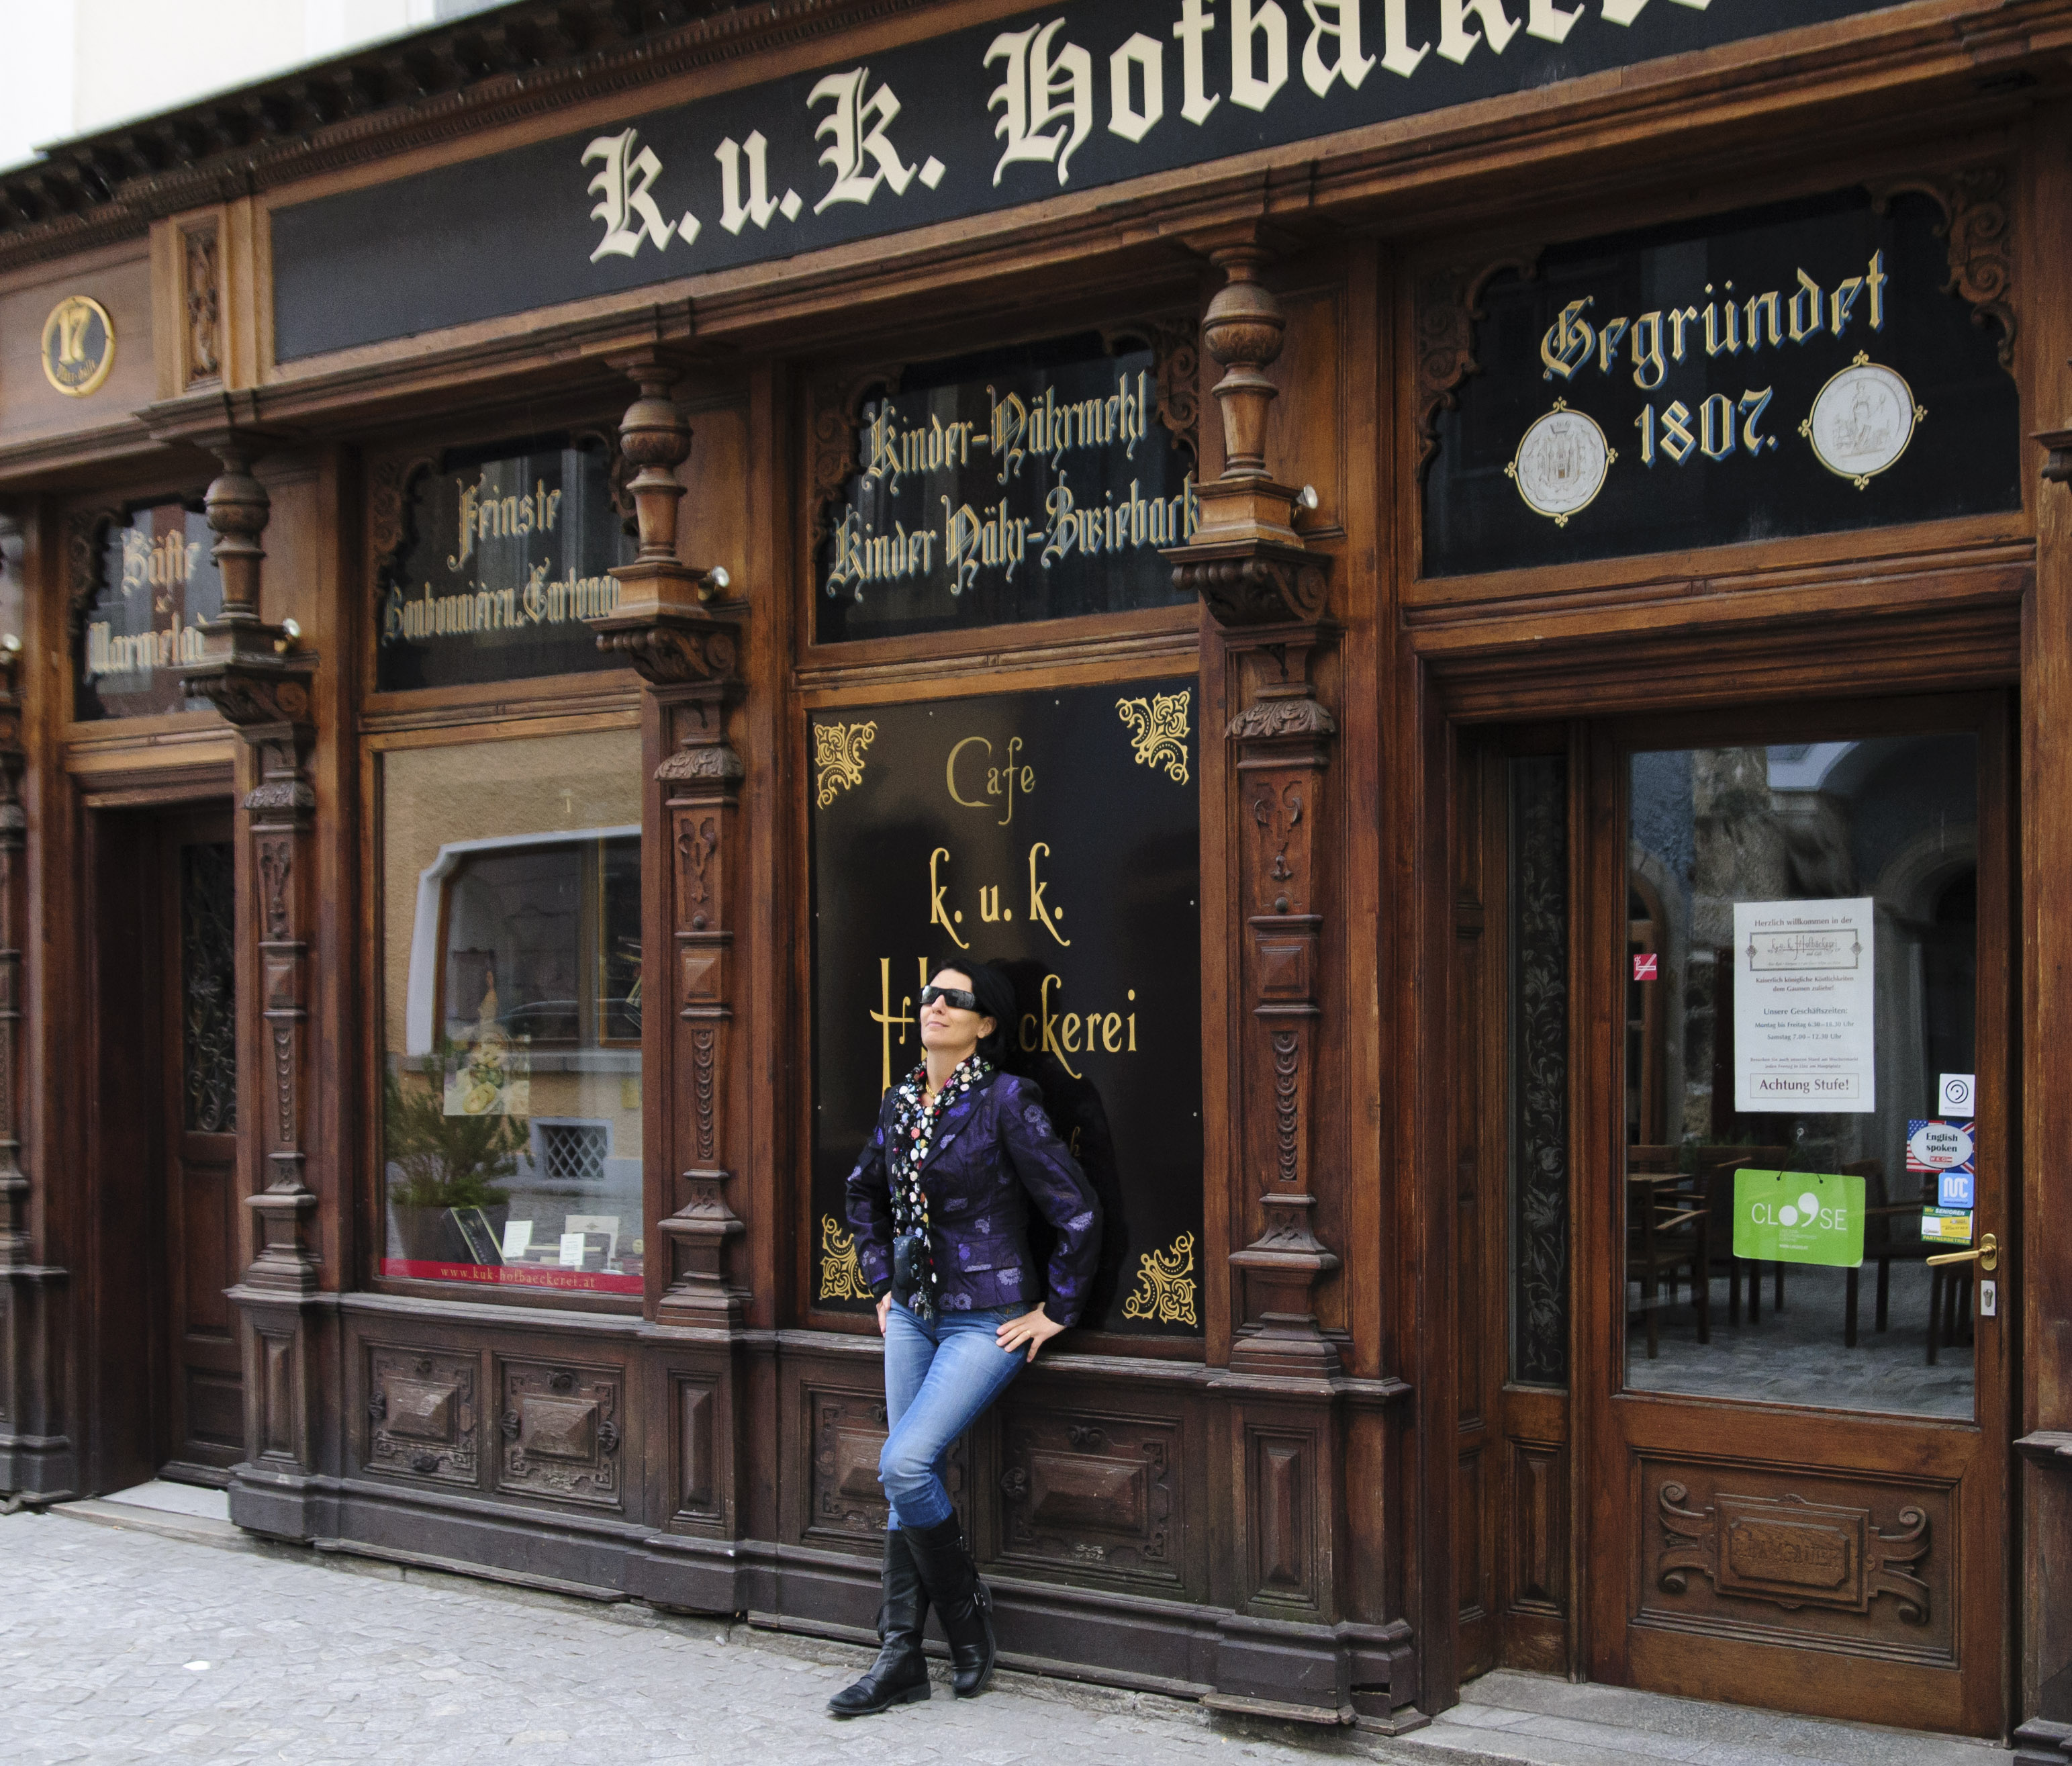
restaurant, bar, nikon, d300, linz